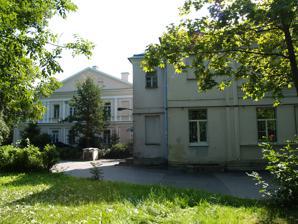
Building: Kokorev's Manor House
Country: Russia
Year built: 1845
Complex of buildings of historical significance in Pushkin, Saint Petersburg Kokorev's Manor House Усадьба Кокорева General information Architectural style Classicism Location Pushkin Address 40, 42, 44 Oktyabrsky Boulevard Coordinates 59°43′15″N 30°25′20″E / 59.720840°N 30.422151°E / 59.720840; 30.422151 Construction started 1844 Completed 1845 Design and construction Architect(s) V. V. Kokorev Kokorev's Manor House is a complex of buildings of historical significance in Pushkin, Saint Petersburg . It was built in the period of 1844-1845. Nowadays it is an object of cultural heritage. The building is located at 40, 42, 44 Oktyabrsky Boulevard [ ru ] . V. A. Kokorev Vasily Aleksandrovich Kokorev was a wealthy, 19th-century wine merchant of the 1st Guild , thus being allowed to do domestic and international trade, as well as operate factories, and do sea ferrying work. Thus, he quickly accumulated a large amount of profit, becoming a millionaire, thanks in part to his other business ventures including founding the Volzhsko-Kamsky Bank and leading an extensive railway construction project through the Urals . Along with being a savvy businessman, he was also a patron of the arts and a generous philanthropist, in 1862 opening an Art Gallery in Moscow. Only 4 years later, in 1866 the Alexander Palace would acquire 166 of his collected works. Consequently, 70 of those works would go onto form the foundation for the Russian State Museum in Moscow . Plot Acquirement On the death of his father, son Alexander Vasilyevich (1848-1908) moved to the Alexander Palace as a place of residence. However, in 1901 he bought the land plots where the Manor lied from Nikolai Alexeevich Durasov. On the property, there was already a stone building, kept and added to throughout construction. Construction In 1901-1902 (see photo 2), the Italian architect Silvio Amvrosievich Danini was commissioned to build an addition to the existing structure, of which significantly expanded the size of the home. Additionally added was a greenhouse, situated adjacent to the external courtyard. Current Form Much of the original, external architecture has been preserved. However, several ornamental details have eroded away with time. History Data on the construction are contradictory. Officially, the ensemble is called "the estate of V. V. Kokorev." On the other hand, it is stated that it was built for a 6th-grade official, Nikolai Vasilyevich Kokorev. The architect , according to some sources, was the brother of the owner V. V. Kokorev, on the other - A. V. Kokorev (who in 1840 made a project together with the architect D. Efimov). The estate of three stone houses, the main and two outbuildings, as well as two non-preserved wooden service buildings, was erected on site No. 306 in the area called "New Places", in the 1840s. For the passage to the new estate was specially laid 2nd Boulevard lane (it became part of Oktyabrsky Boulevard). Later, the site was owned by merchant of the 1st Guild Henry Antonovich Lepin, for whom AF Vidov built balconies on the house (not preserved). In the 1950s, the manor houses were rebuilt. Architecture The facades of the house and wings are decorated in a uniform manner, in the style of late classicism . In their decoration there are floor pilasters and rustic blades. [ clarification needed ] The wings are symmetrical and face the boulevard with narrow facades four doors wide. Others have noted the structure's Neo-Gothic influences, especially with conventional and stylized archivolts , numerous arcature belts, and other notably Italian designs. The external facade is dotted with glazed, jade-colored tiles and are placed in geometric designs sparingly within the building's face. The porticos, enlarged arch vaults, organized window placement, squared-off towers, and various apexes resemble Italian cathedral and Gothic revivalist architecture, along with neo-classical influence in the ordered and impendingly unadorned facade. Pictures of the Manor The hand-drawn interior and exterior of the southeastern face and outbuildings by the Petrostroy Corporation in 1901. Front facade of Kokorev's Manor House and outbuilding addition, 1901-1902 A full facade photograph of V. A. Kokorev's Manor House, shot in 1902. This shows the Kokorev's residence and its front facade in its present form, as shot in 2011 by an in-person photographer. References